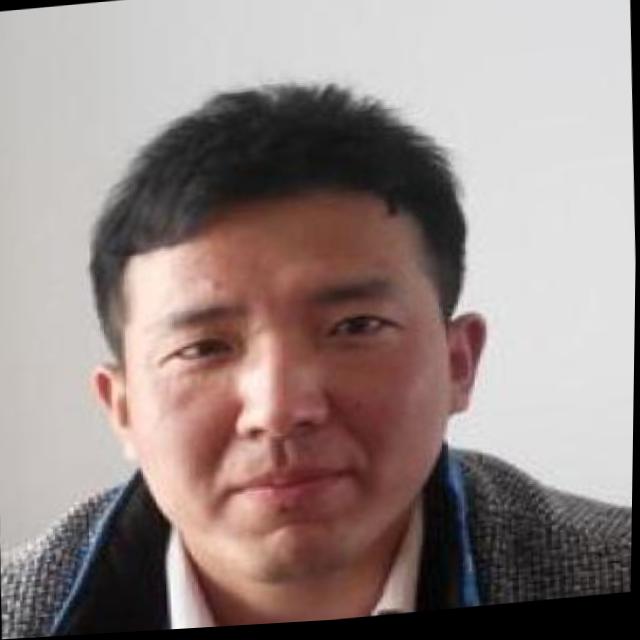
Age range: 21-44